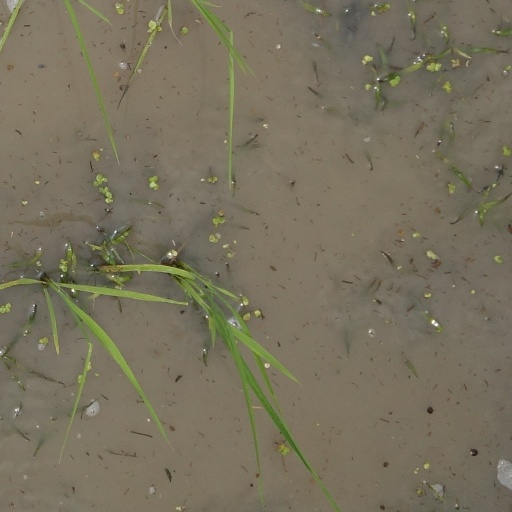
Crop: rice